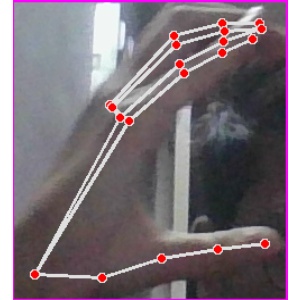
अक्षर: ऋ